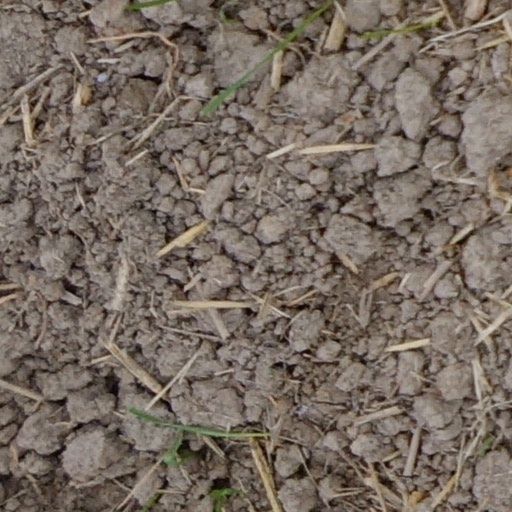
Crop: wheat